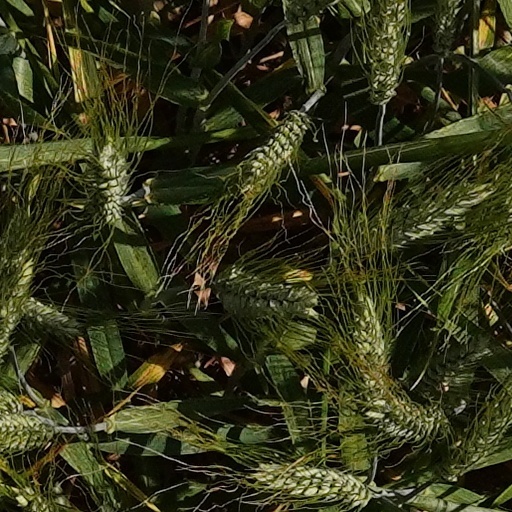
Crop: wheat